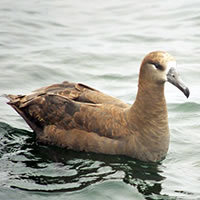
a large brown bird with a long and sharply turned down bill.
this bird is brown with a black back and has a long, pointy beak.
this bird is white and brown in color with a long beak that is curved at the end.
this is a brown bird with white on the crown and black on the wingbars.
this is a brown bird that is large and has a long hooked bill with a little black in the wing feathers.
this particular bird has a tan body with patches of brown on the secondariesa long curved beaked water bird, its a light creme and orange color with some black on the wings.
the bird has a thick black beak and a neck that is tan in color.
this bird has a brown crown, brown primaries, and a brown throat.
the crown of the bird has various shades of brown and white throughout.
Species: Black Footed Albatross